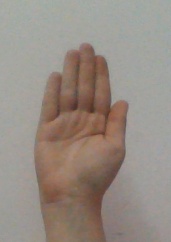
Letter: seen